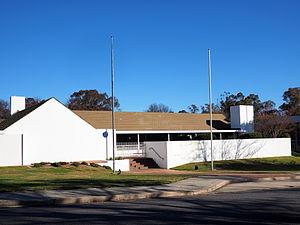
Voici les représentations diplomatiques de l'Irlande à l'étranger :